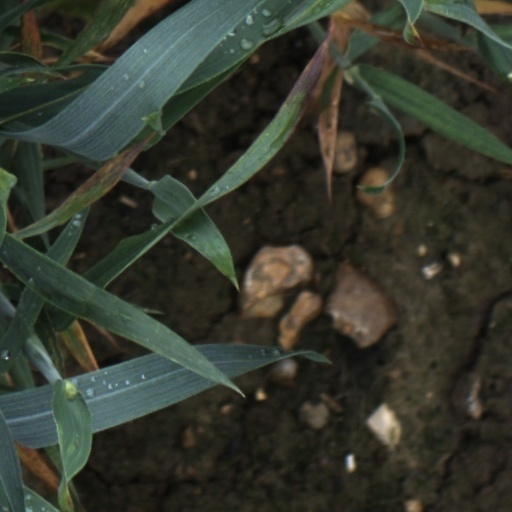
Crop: wheat